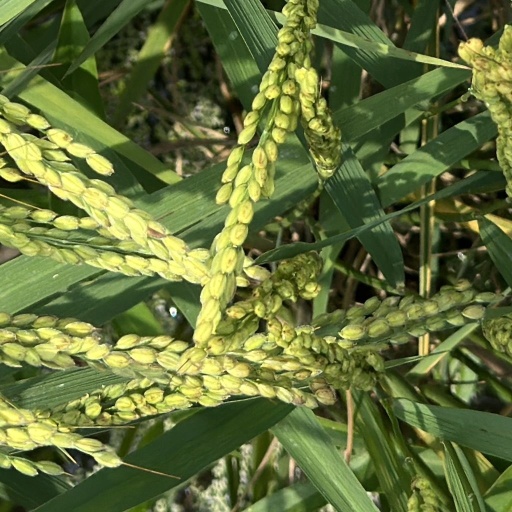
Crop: rice